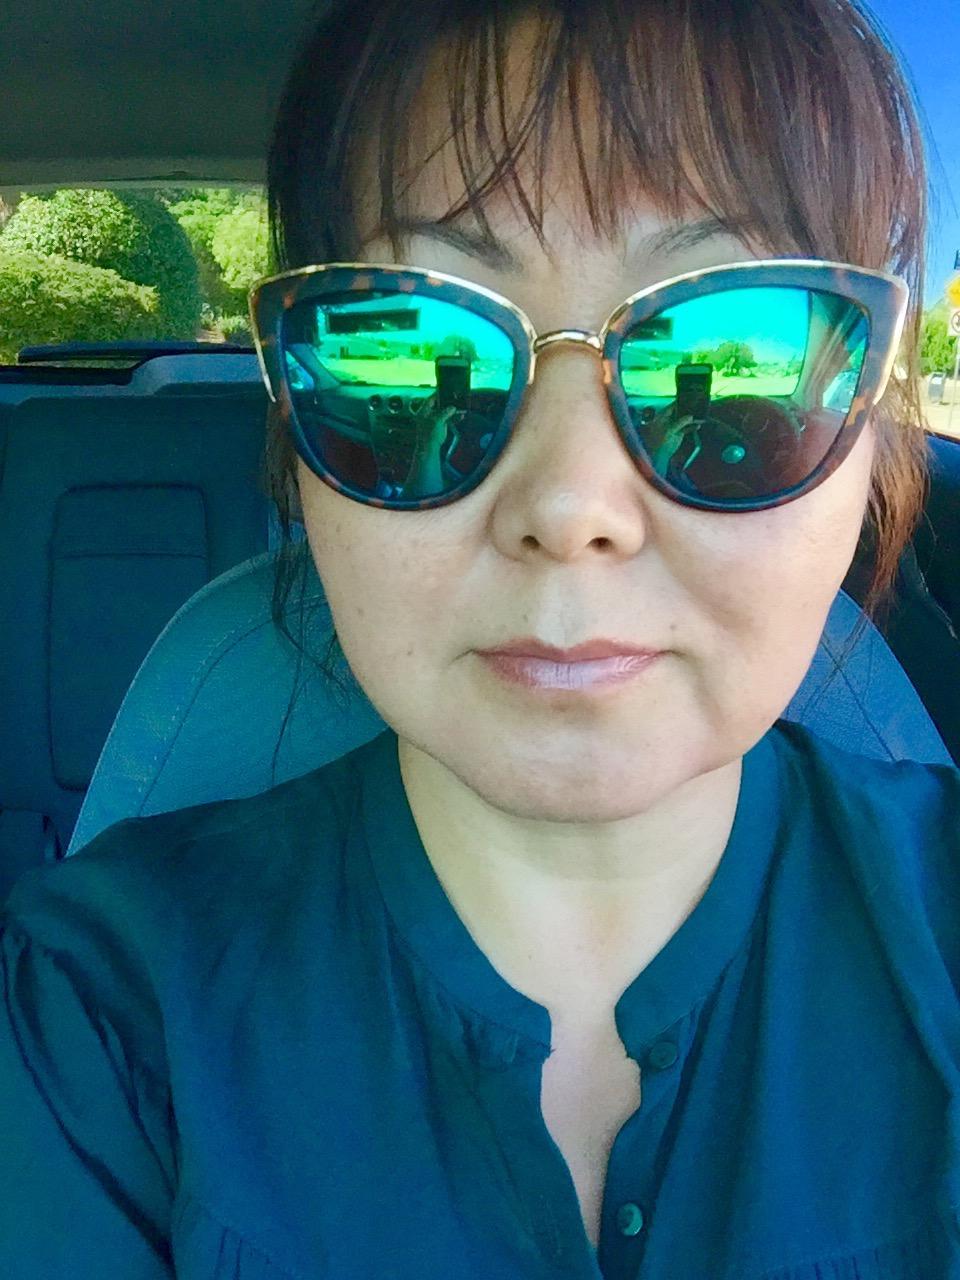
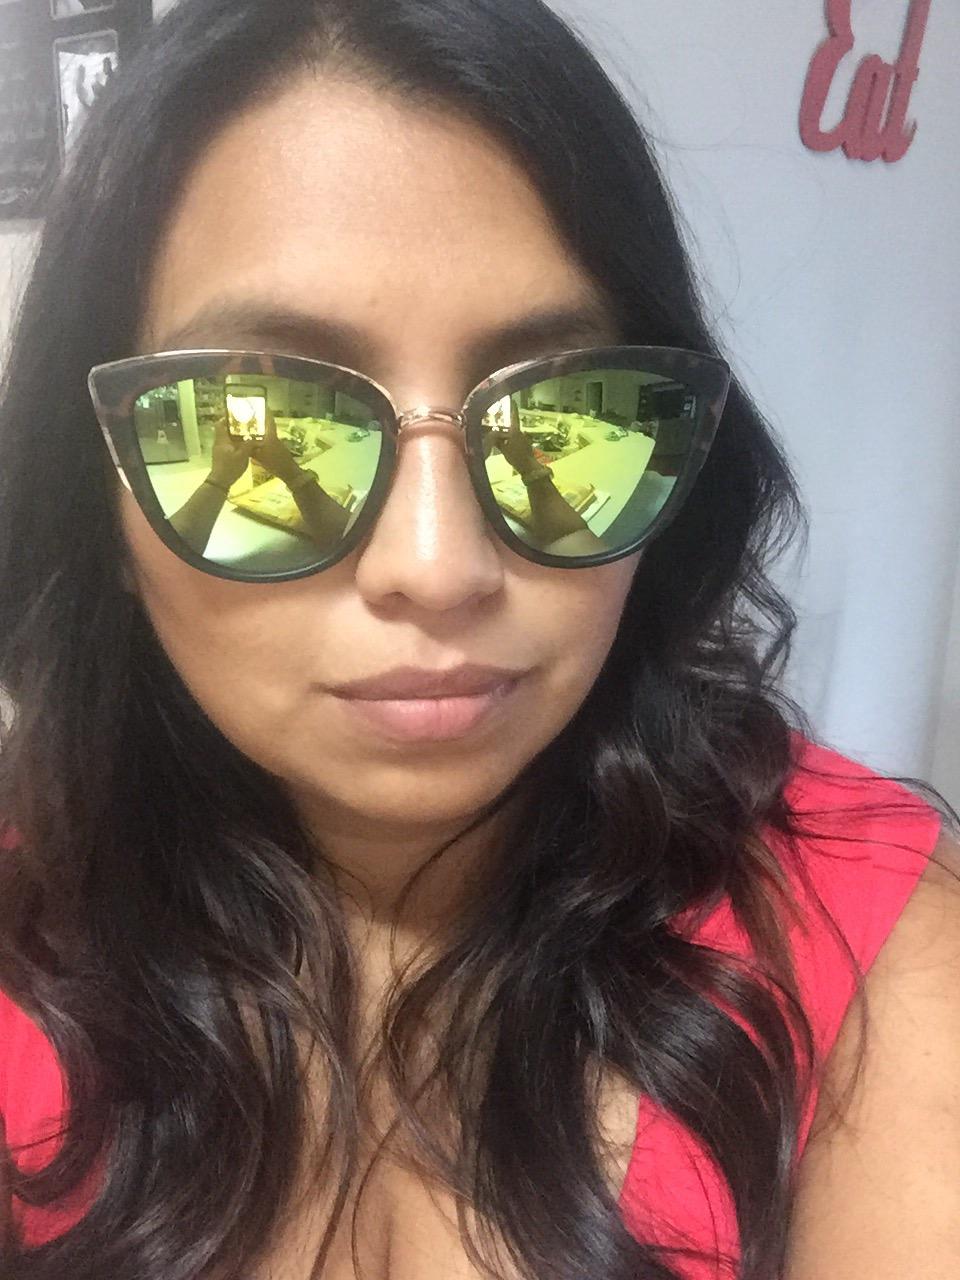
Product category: accessories_sunglasses
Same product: yes